Sagami-Kaneko Station

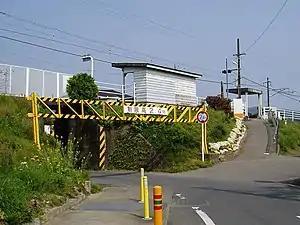
Sagami-Kaneko Station, April 2008

is a passenger railway station located in the western part of the town of Ōi in Ashigarakami District, Kanagawa, Japan, operated by Central Japan Railway Company (JR Central).